Manitowoc Cranes

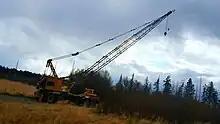

After observing the Moore Speedcrane, manufactured in Fort Wayne, Indiana, Charles West thought cranes were a way to expand the business and use his shipyard's machine shops. In 1925, The Moore Speedcrane Company was in debt, and Charles West was willing to help them build cranes to help provide cash for the struggling company. All patents were signed over to Manitowoc as a liability; however, they would not sell any machines under the Manitowoc name.